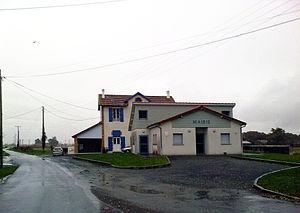
Mouhous, France.
Mouhous est une commune française située dans le département des Pyrénées-Atlantiques, en région Nouvelle-Aquitaine.